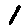
Label: 1